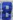
Number: 8